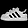
Label: Sneaker